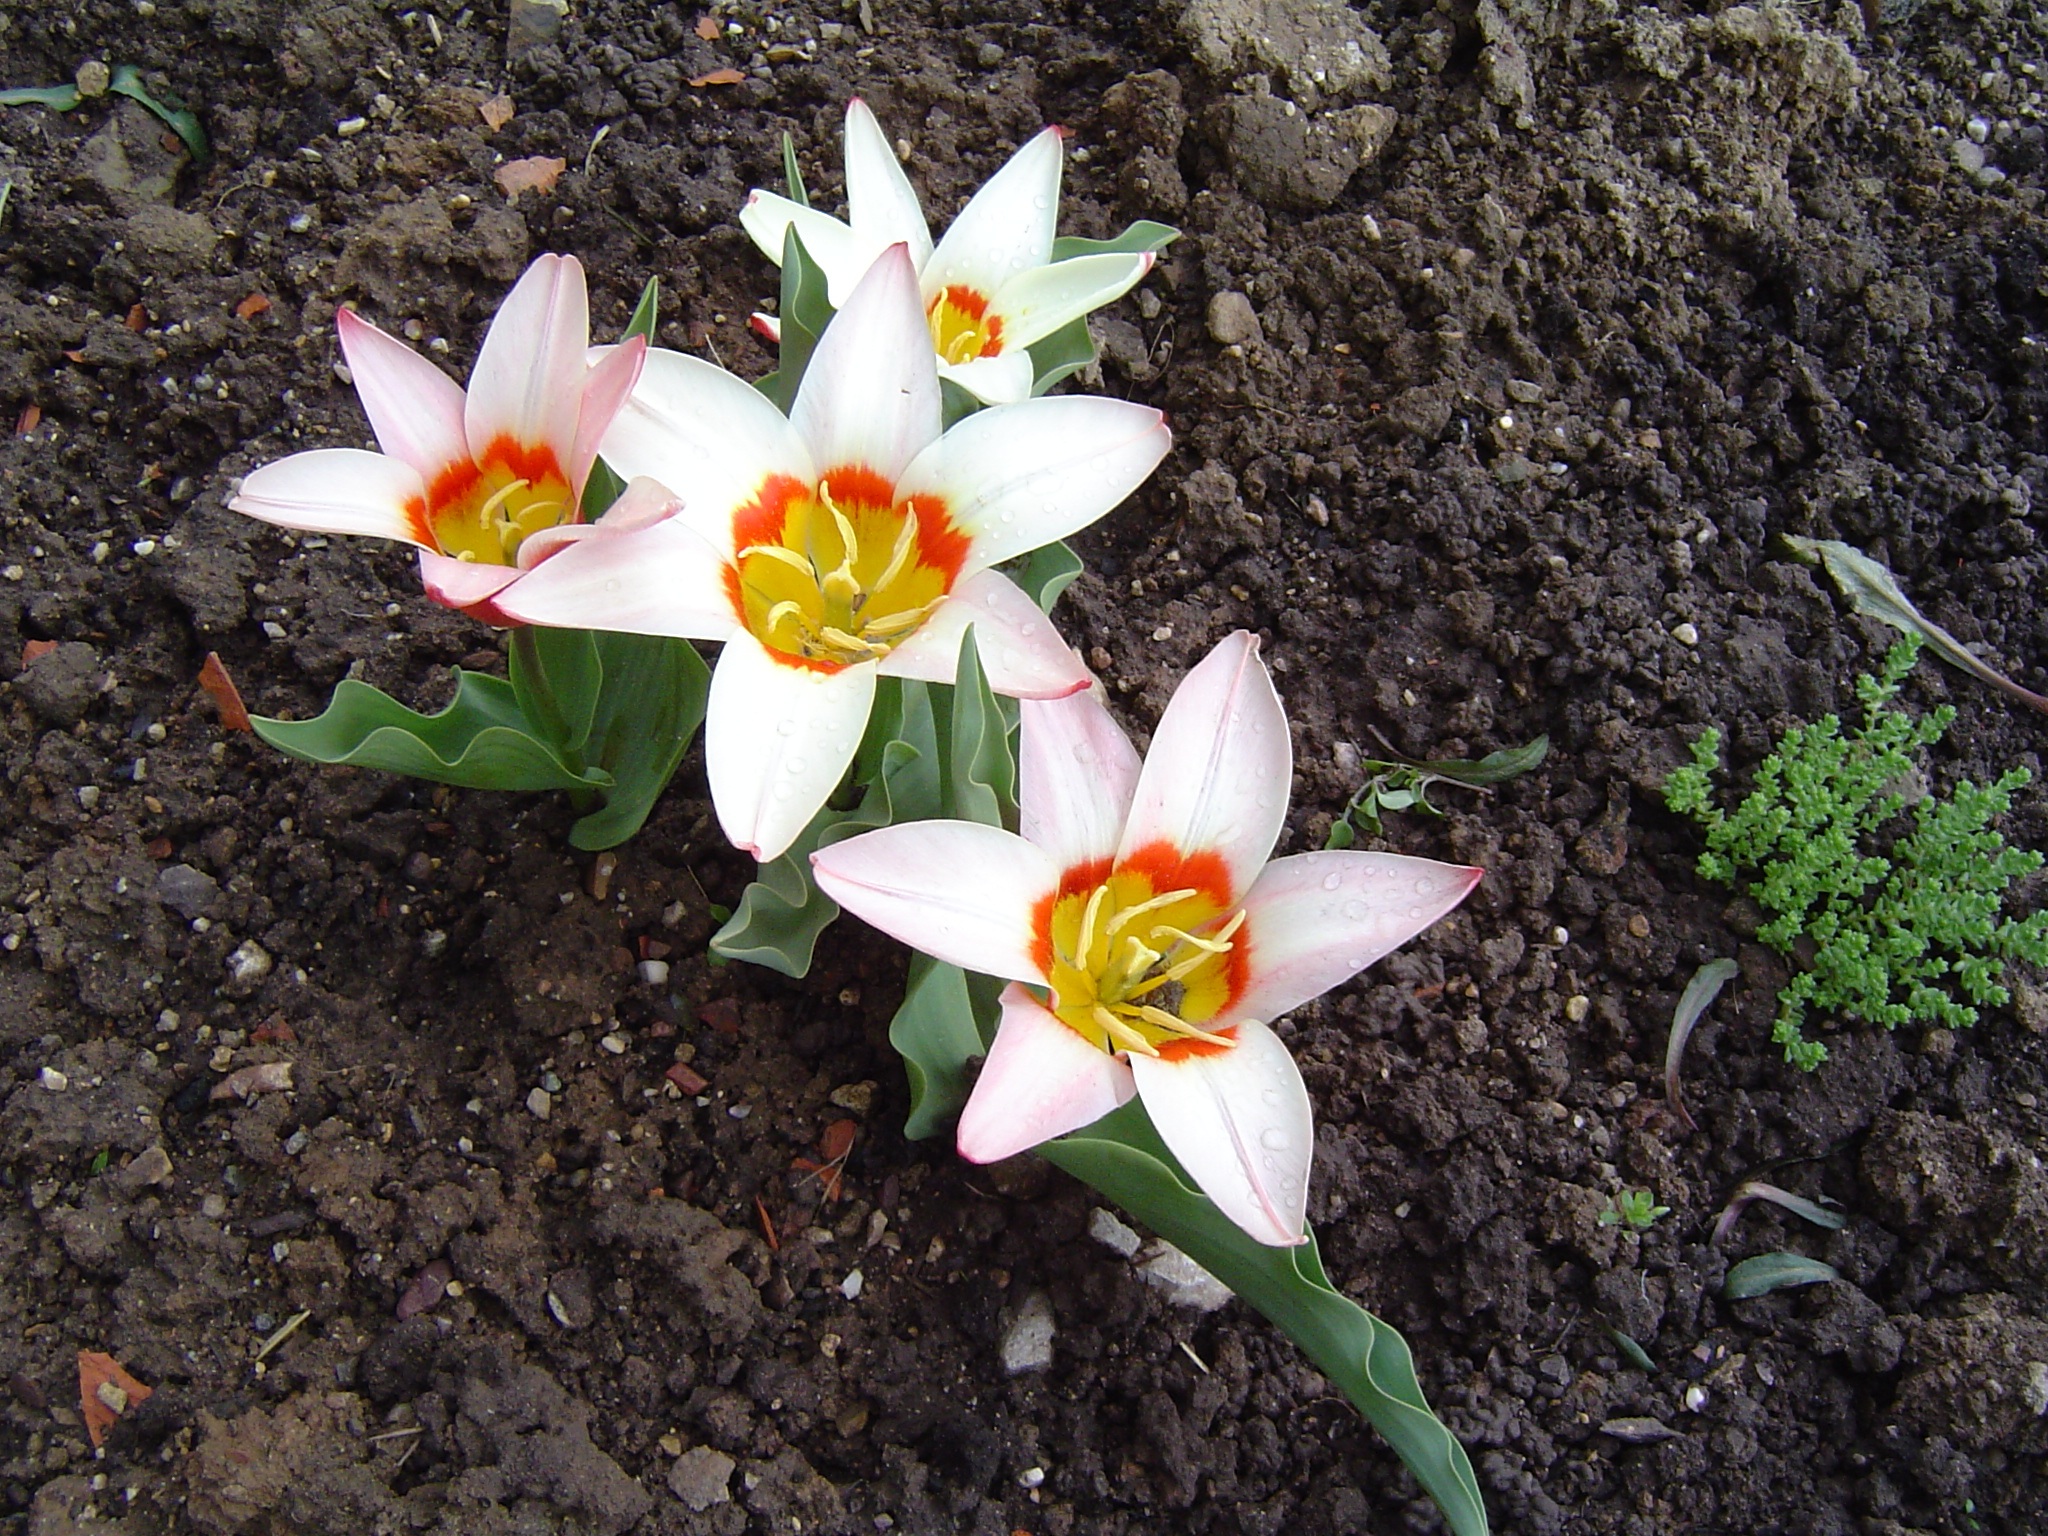
plant, white, flower, tulip, spring, botany, garden, flora, wildflower, flowers, crocus, flowering plant, land plant, fawn lily